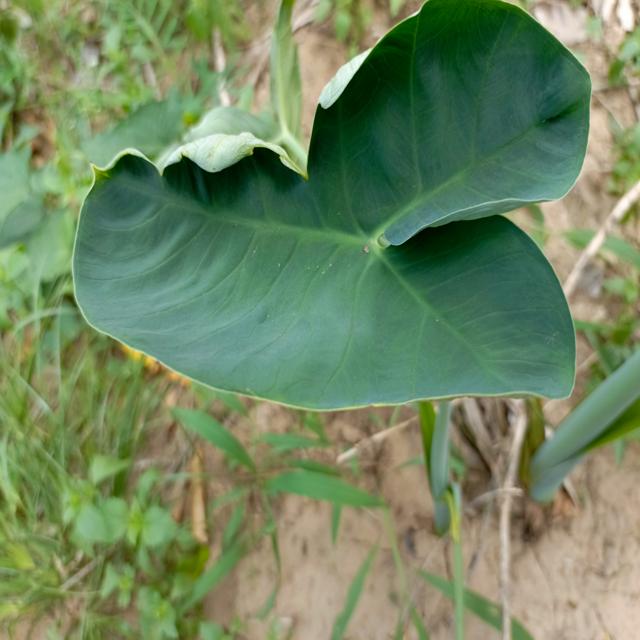
Label: Healthy